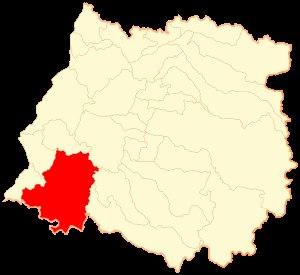
Cauquenes est une ville et une commune du Chili, chef-lieu de la province du même nom elle-même rattachée à la région du Maule.